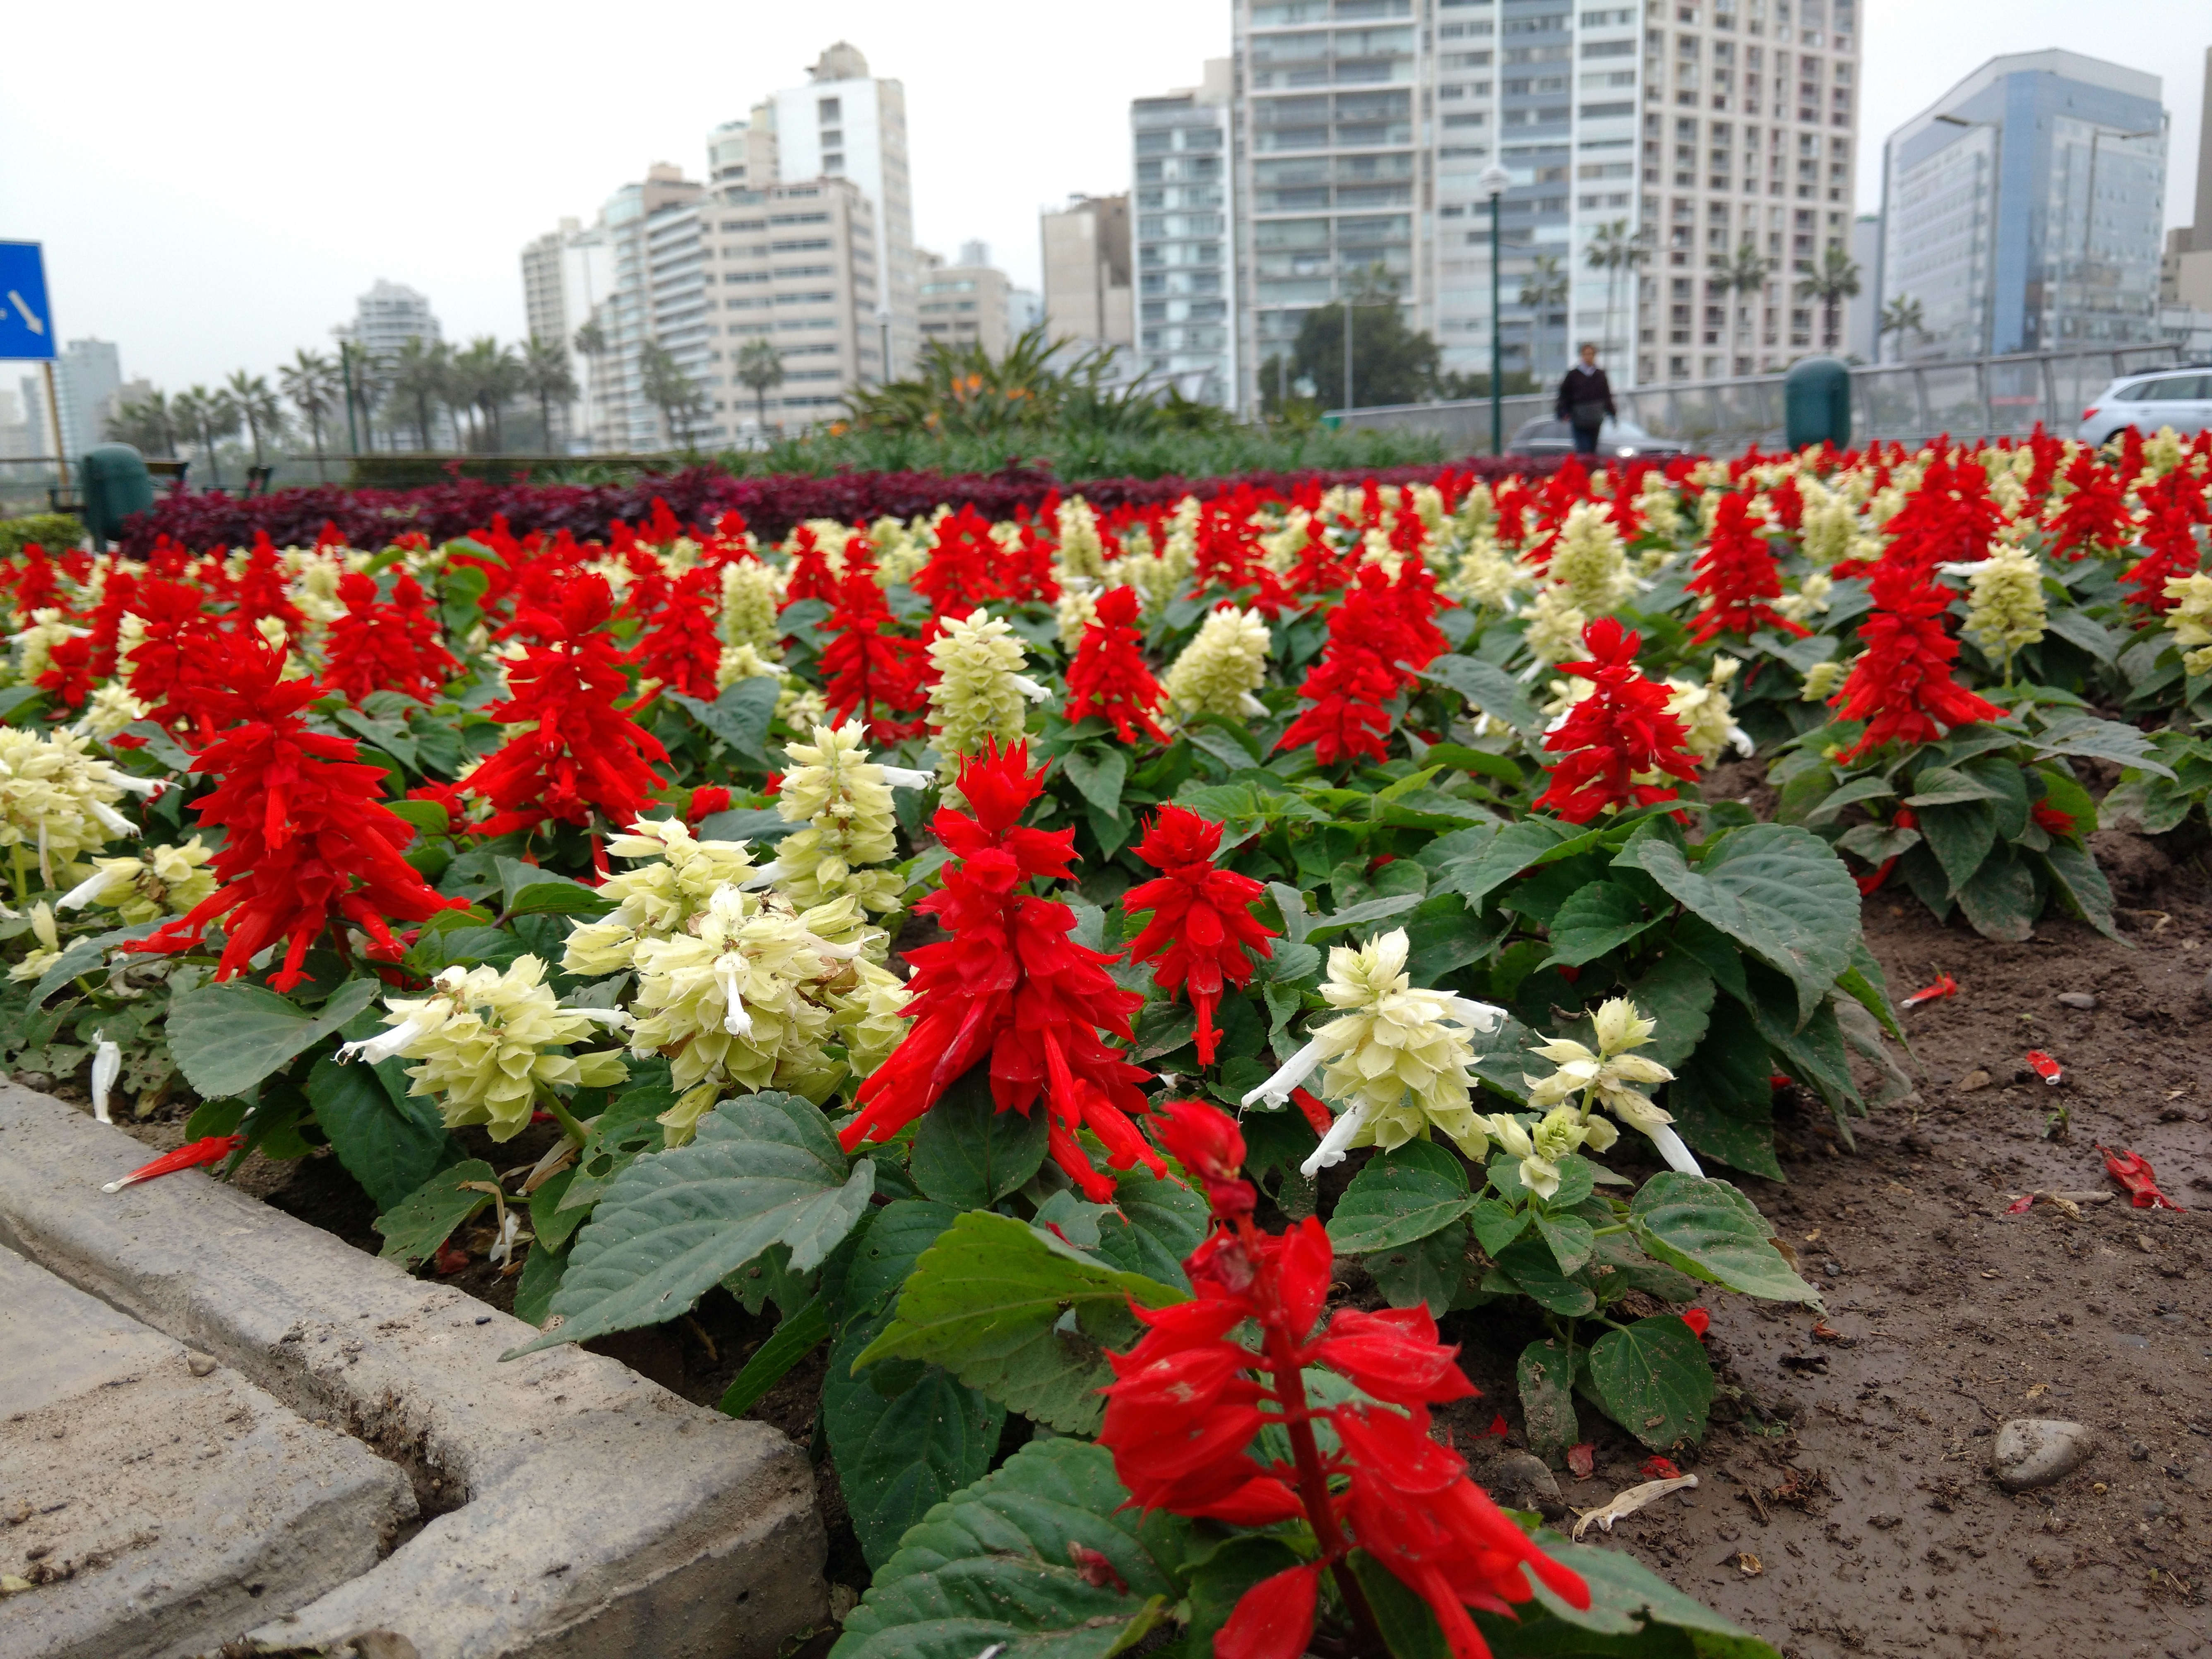
plant, flower, botany, garden, flora, shrub, flowering plant, annual plant, land plant